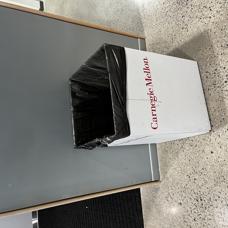
Label: trash